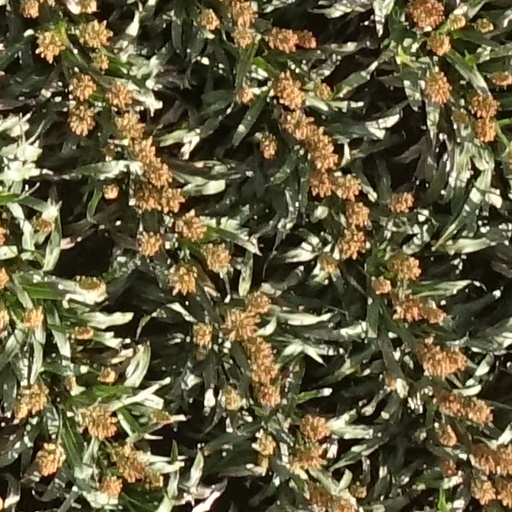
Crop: sorghum